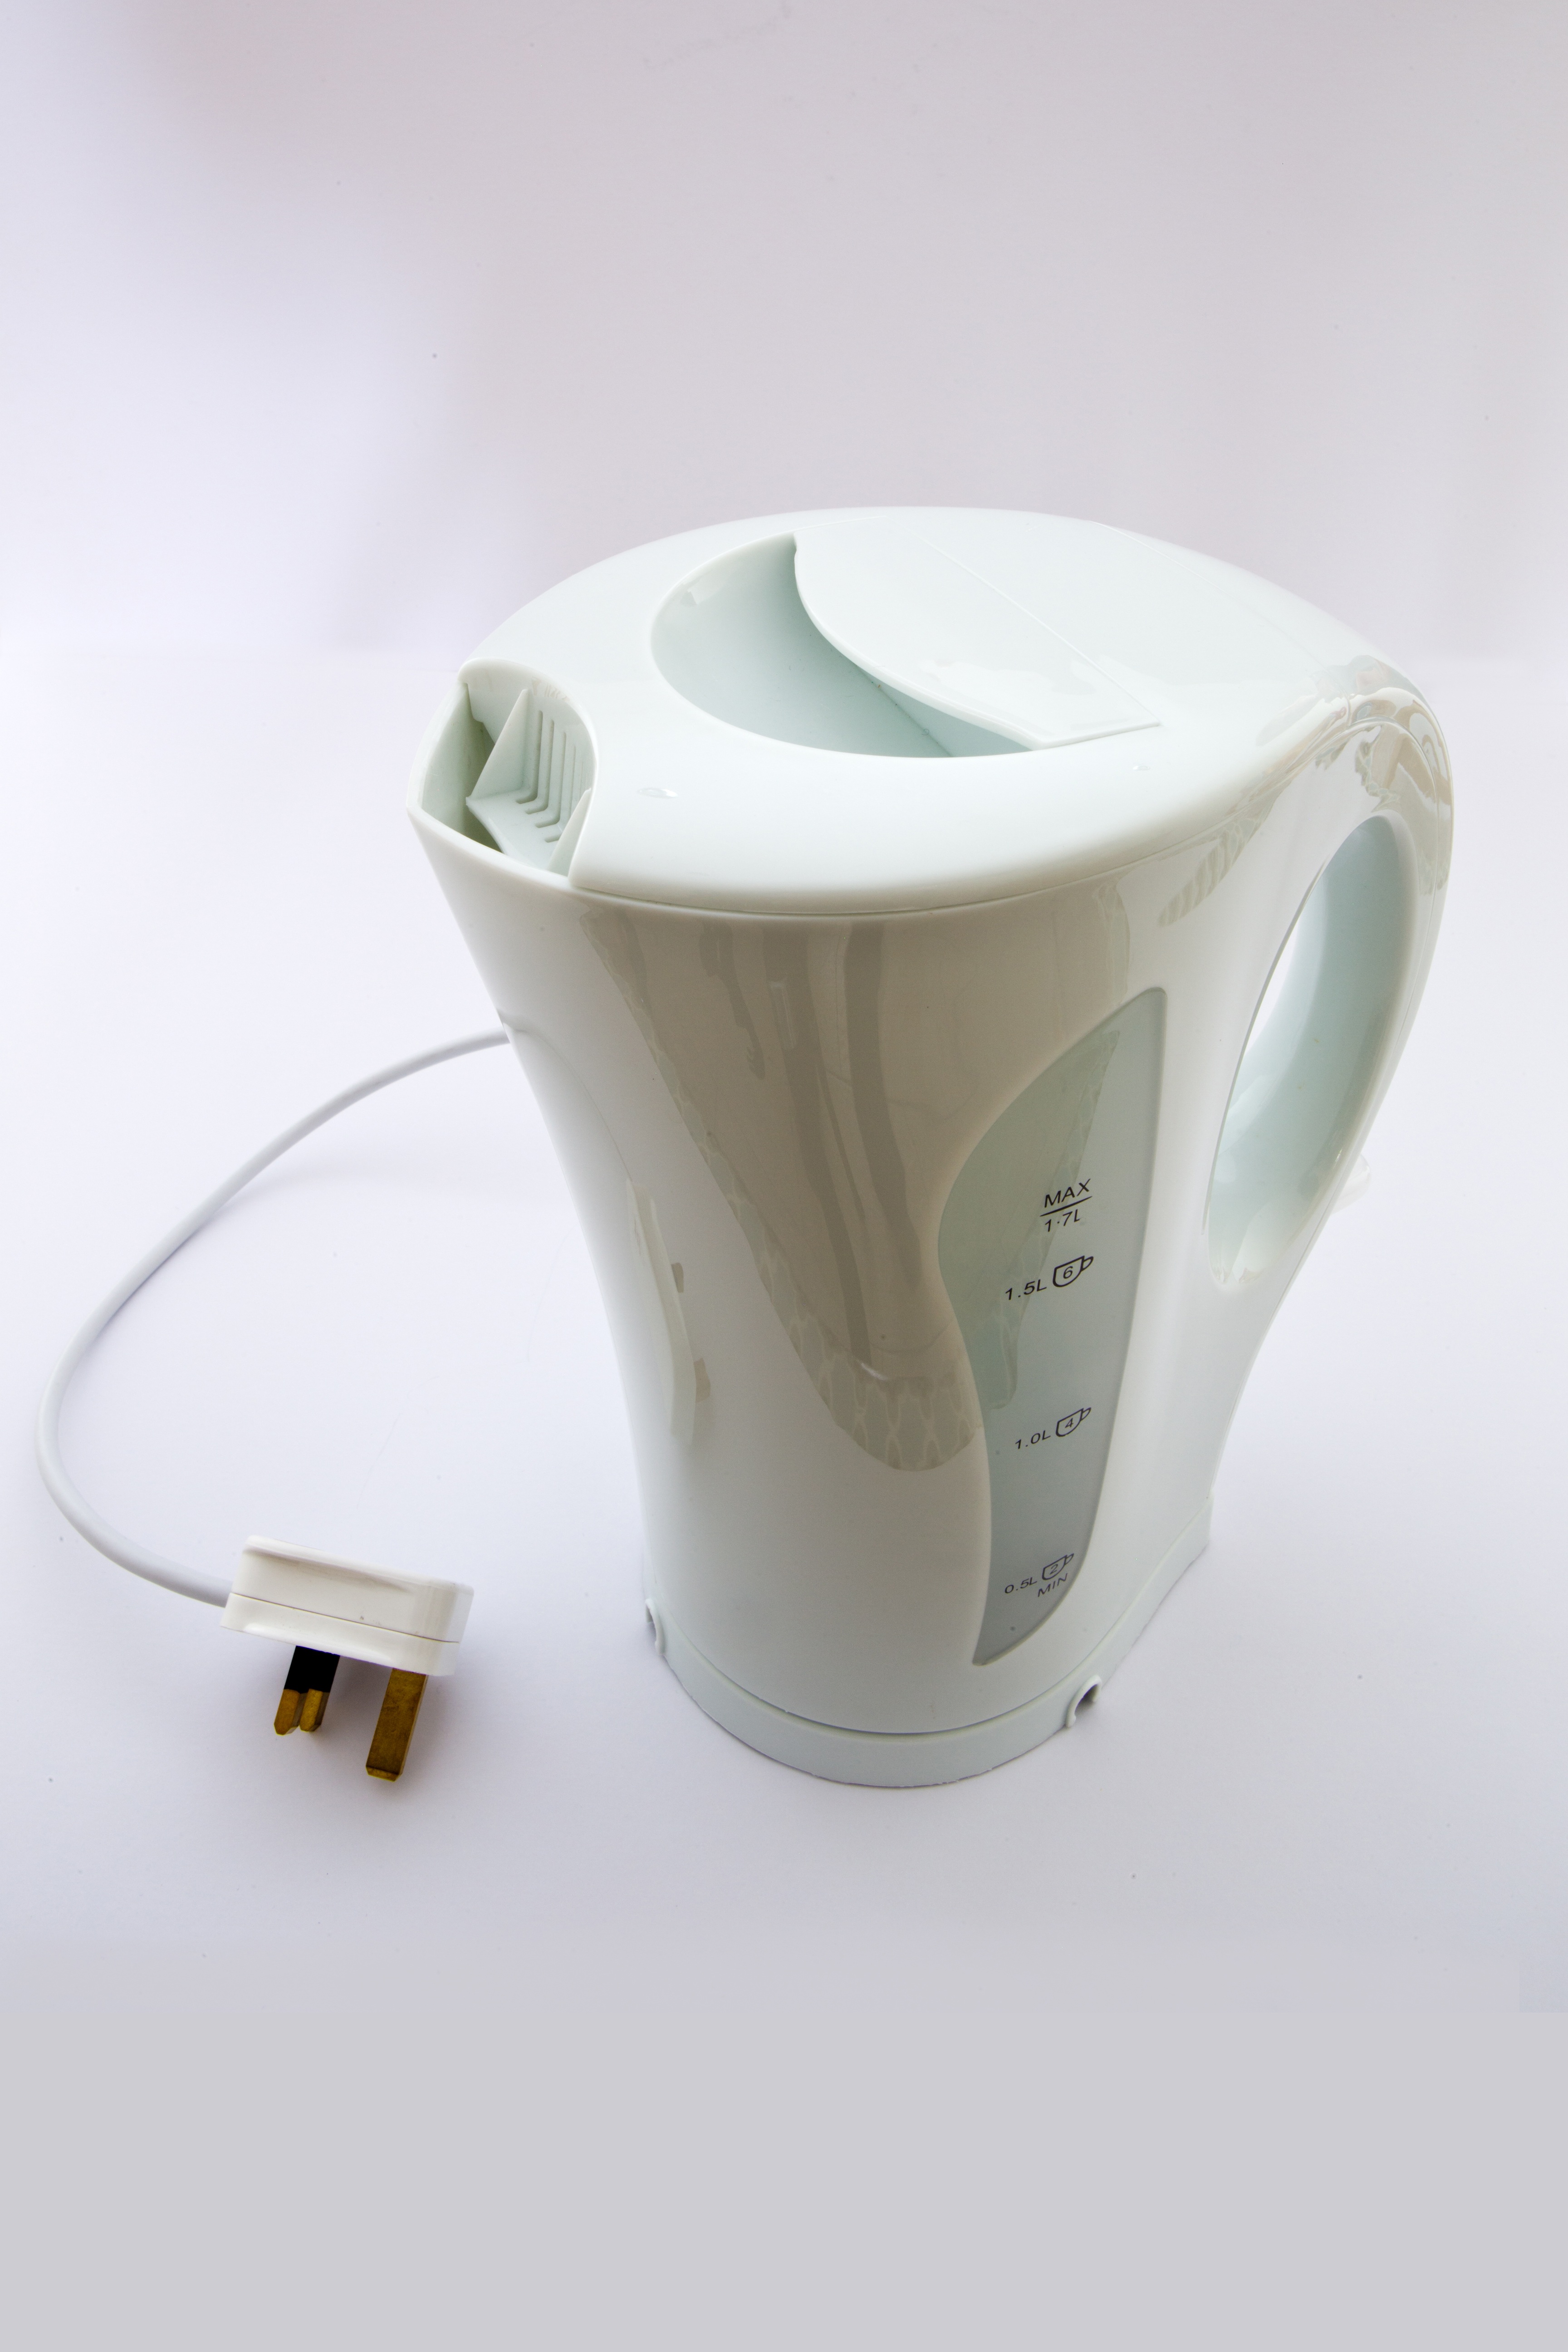
utensil, white, plastic, cup, saucer, ceramic, coffee cup, product, porcelain, boiling, electric kettle, teakettle, hot water, bidet, small appliance, serveware